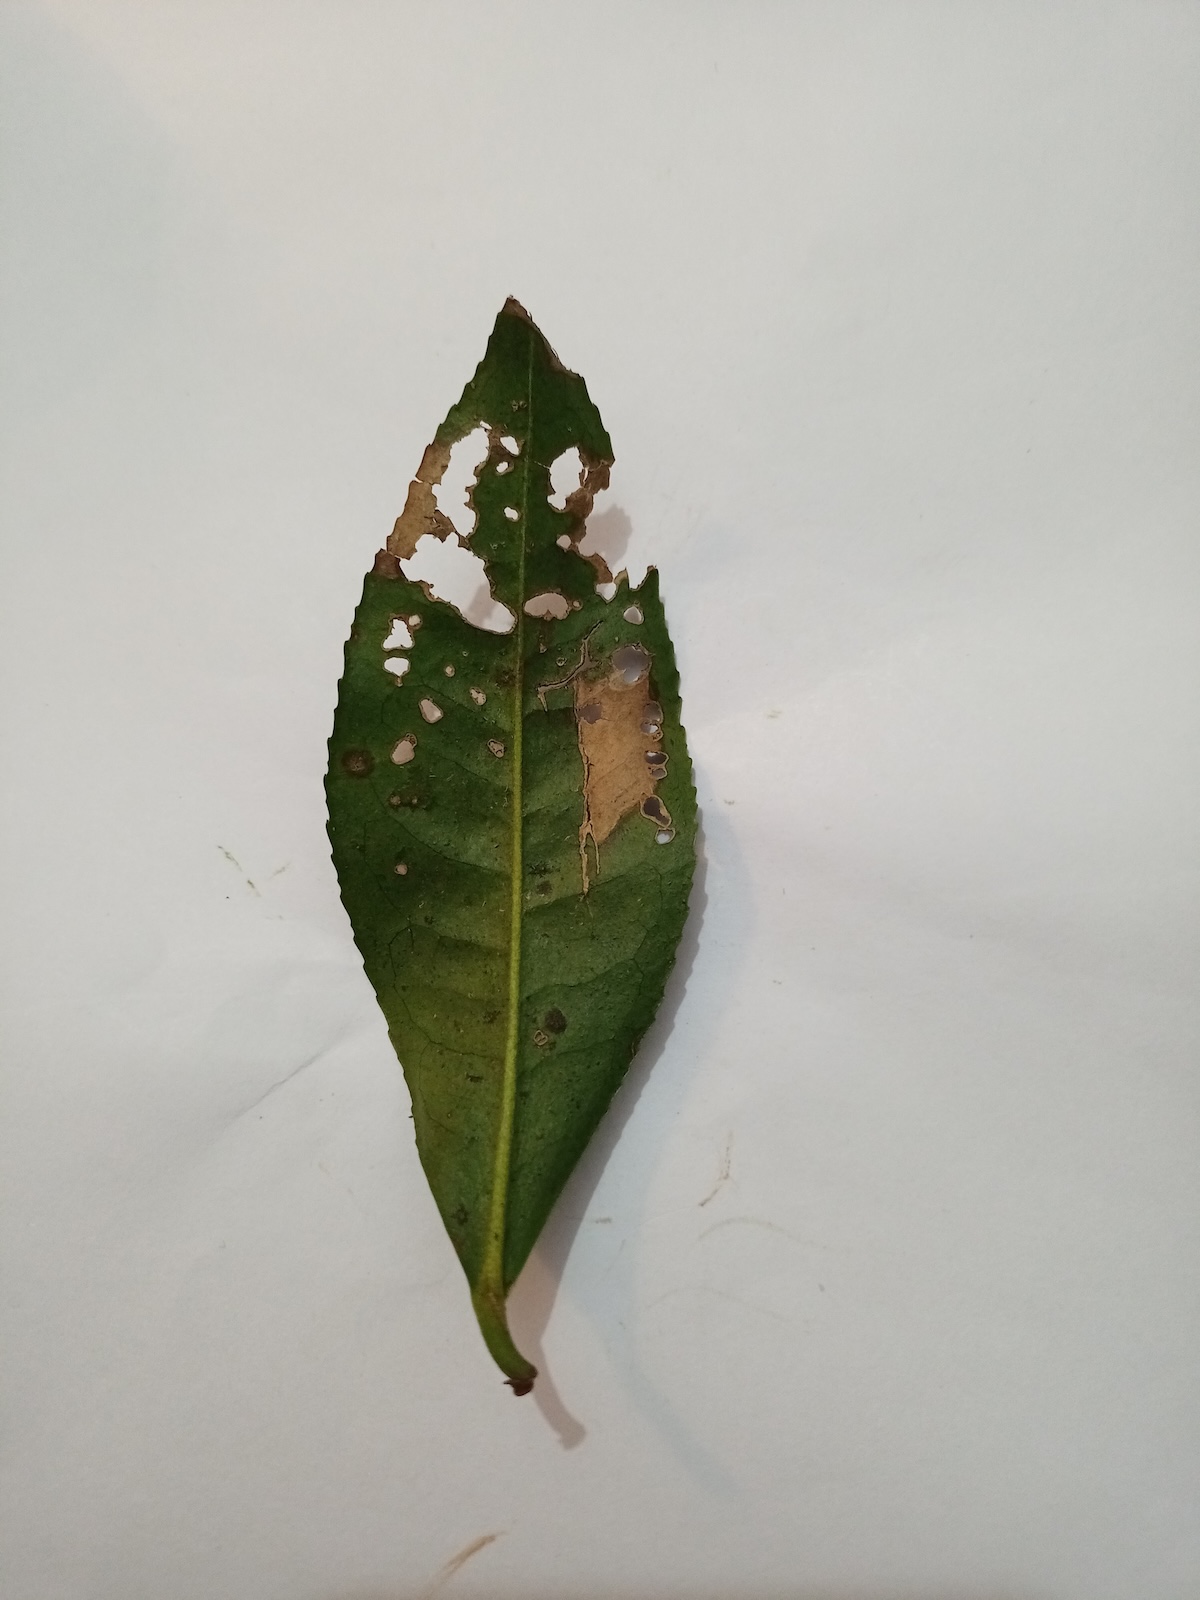
Label: Gray Blight